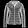
Label: Coat